Organ concertos, Op. 4 (Handel)

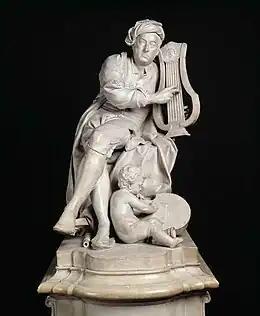
Roubiliac: Sculpture of Handel for Vauxhall Gardens. 1738, Victoria and Albert Museum. Under Handel's left arm is a leather bound copy of Alexander's Feast.

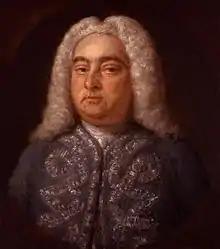
"George Frederick Handel", by Francis Kyte (1742); National Portrait Gallery, London

Handel completed Alexander's Feast in January 1736. A choral work in two parts, it was a setting of the ode "Alexander's Feast, or the Power of Musick" by John Dryden. It was first performed at Covent Garden on 19 February 1736 as a celebration of Saint Cecilia, the patron saint of Music. In its original form it contained three concertos: a concerto in B flat major in 3 movements for "Harp, Lute, Lyrichord and other Instruments" HWV 294 for performance after the recitative "Timotheus, plac'd on high" in Part I; a concerto grosso in C major in 4 movements for oboes, bassoon and strings, now known as the "Concerto in Alexander's Feast" HWV 318, performed between Parts I and II; and an organ concerto HWV 289 in G minor and major in 4 movements for chamber organ, oboes, bassoon and strings performed after the chorus "Let old Timotheus yield the prize" in Part II. There were 11 performances of the work in its first form: five in February and March 1736; and in 1737, 3 in March, 1 in early April and 2 in June. Meanwhile, he had produced Arminio and Giustino, completed Berenice, revived Partenope, and continued with Il Parnasso in Festa, Alexander's Feast, and the revised The Triumph of Time and Truth which premiered on March 23.